Max and Moritz

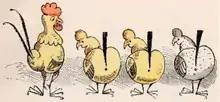
The widow's four chickens (first trick)

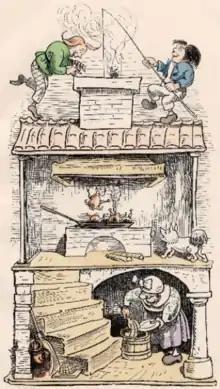
The widow's house (second trick)

The boys tie several crusts of bread together with thread, and lay this trap in the chicken yard of Bolte (or "Tibbets" in the English version), an old widow, causing all the chickens to become fatally entangled.